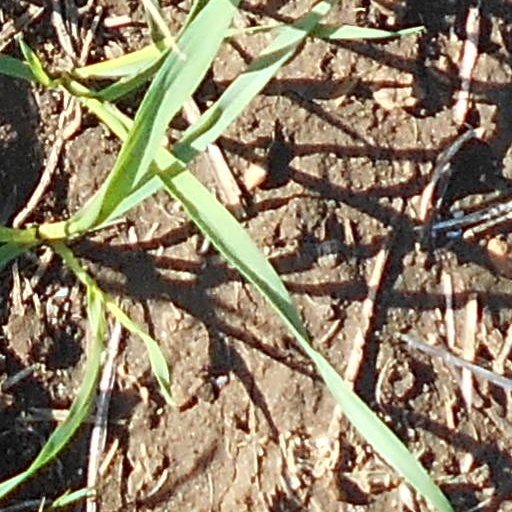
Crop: wheat